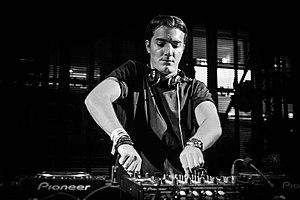
Ushuaïa Ibiza Beach Hotel est une marque appartenant au groupe Palladium Hotel Group, lui-même plus connu sous son ancienne dénomination de Fiesta Hotel Group. Celle-ci décline des hôtels-discothèques, dont principalement celui sur l'île d'Ibiza. Le concept est destiné à être développé dans d'autres endroits du monde. Les plus grands DJ mondiaux d'EDM se produisent dans l'hôtel d'Ibiza.